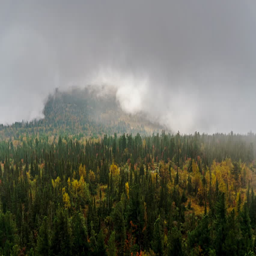
fog and clouds over rocks and forest in the mountains in autumn .